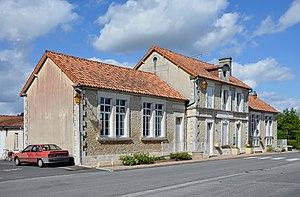
Mairie-école de Challignac, Charente, France.